Saint Michael Catholic High School (Niagara Falls, Ontario)

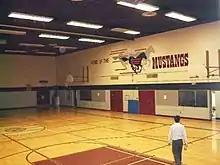
Inside the gymnasium of the old Saint Michael location.

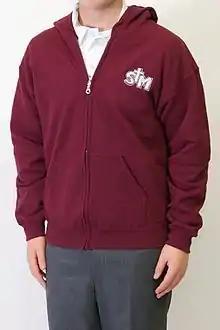
A common style of uniform worn by students.

Saint Michael Catholic High School is a Catholic high school in Niagara Falls, Ontario. It serves 1200 pupils in grades 912 and is governed by the Niagara Catholic District School Board. Saint Michael opened in 1989 and moved to its current building in 2004. The school was named after Saint Michael the Archangel.